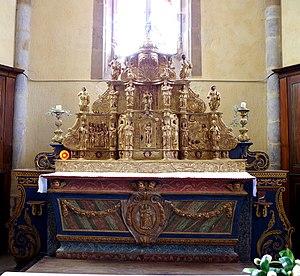
Maitre-autel, tabernacle et retable du XVIIIe